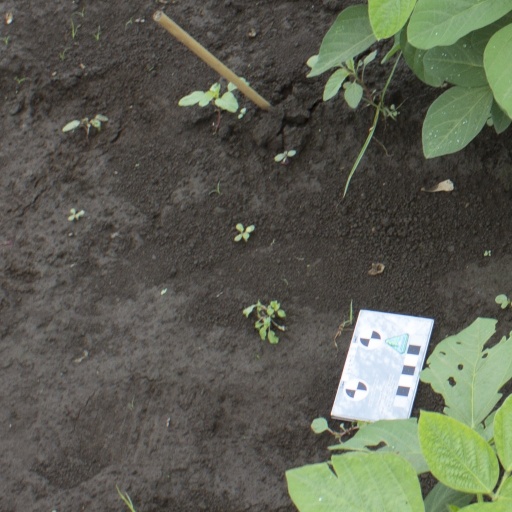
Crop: soybean